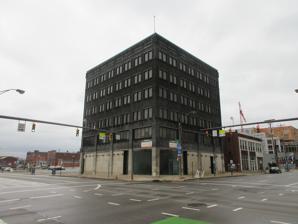
Building: Standard Building (Columbus, Ohio)
Country: United States of America
Year built: 1912
United States historic place Standard Building U.S. National Register of Historic Places Columbus Register of Historic Properties Interactive map highlighting the building's location Location 174 E. Long Street, Columbus, Ohio Coordinates 39°57′57″N 82°59′48″W / 39.96570°N 82.99656°W / 39.96570; -82.99656 Built 1912 NRHP reference No. 100004597 CRHP No. CR-76 Significant dates Added to NRHP October 28, 2019 Designated CRHP March 18, 2019 The Standard Building , also known as the Blue Cross Building or as the Gugle Building, is a historic building in Downtown Columbus, Ohio . The building was built in 1912. Early tenants included the Lancaster Tire & Rubber Company, the Mutual Life Insurance Company, Irwin Manufacturing Company, and the Grid Graph Company. It also served as the regional headquarters of Standard Oil of Ohio , from 1917 to 1955, occupying its sixth (top) floor. It was listed on the National Register of Historic Places and the Columbus Register of Historic Properties in 2019. Also in 2019, the building owner Connect Real Estate began redeveloping the building into apartments, with 45 units, including 35 micro studio apartments and 10 one-bedroom units. Connect Real Estate sought the building's historic listings for tax credits in refurbishing it. The realty company owns the adjacent Winders Motor Sales Company building, which it has separately listed on historic registers to make restoration more affordable. See also National Register of Historic Places listings in Columbus, Ohio References